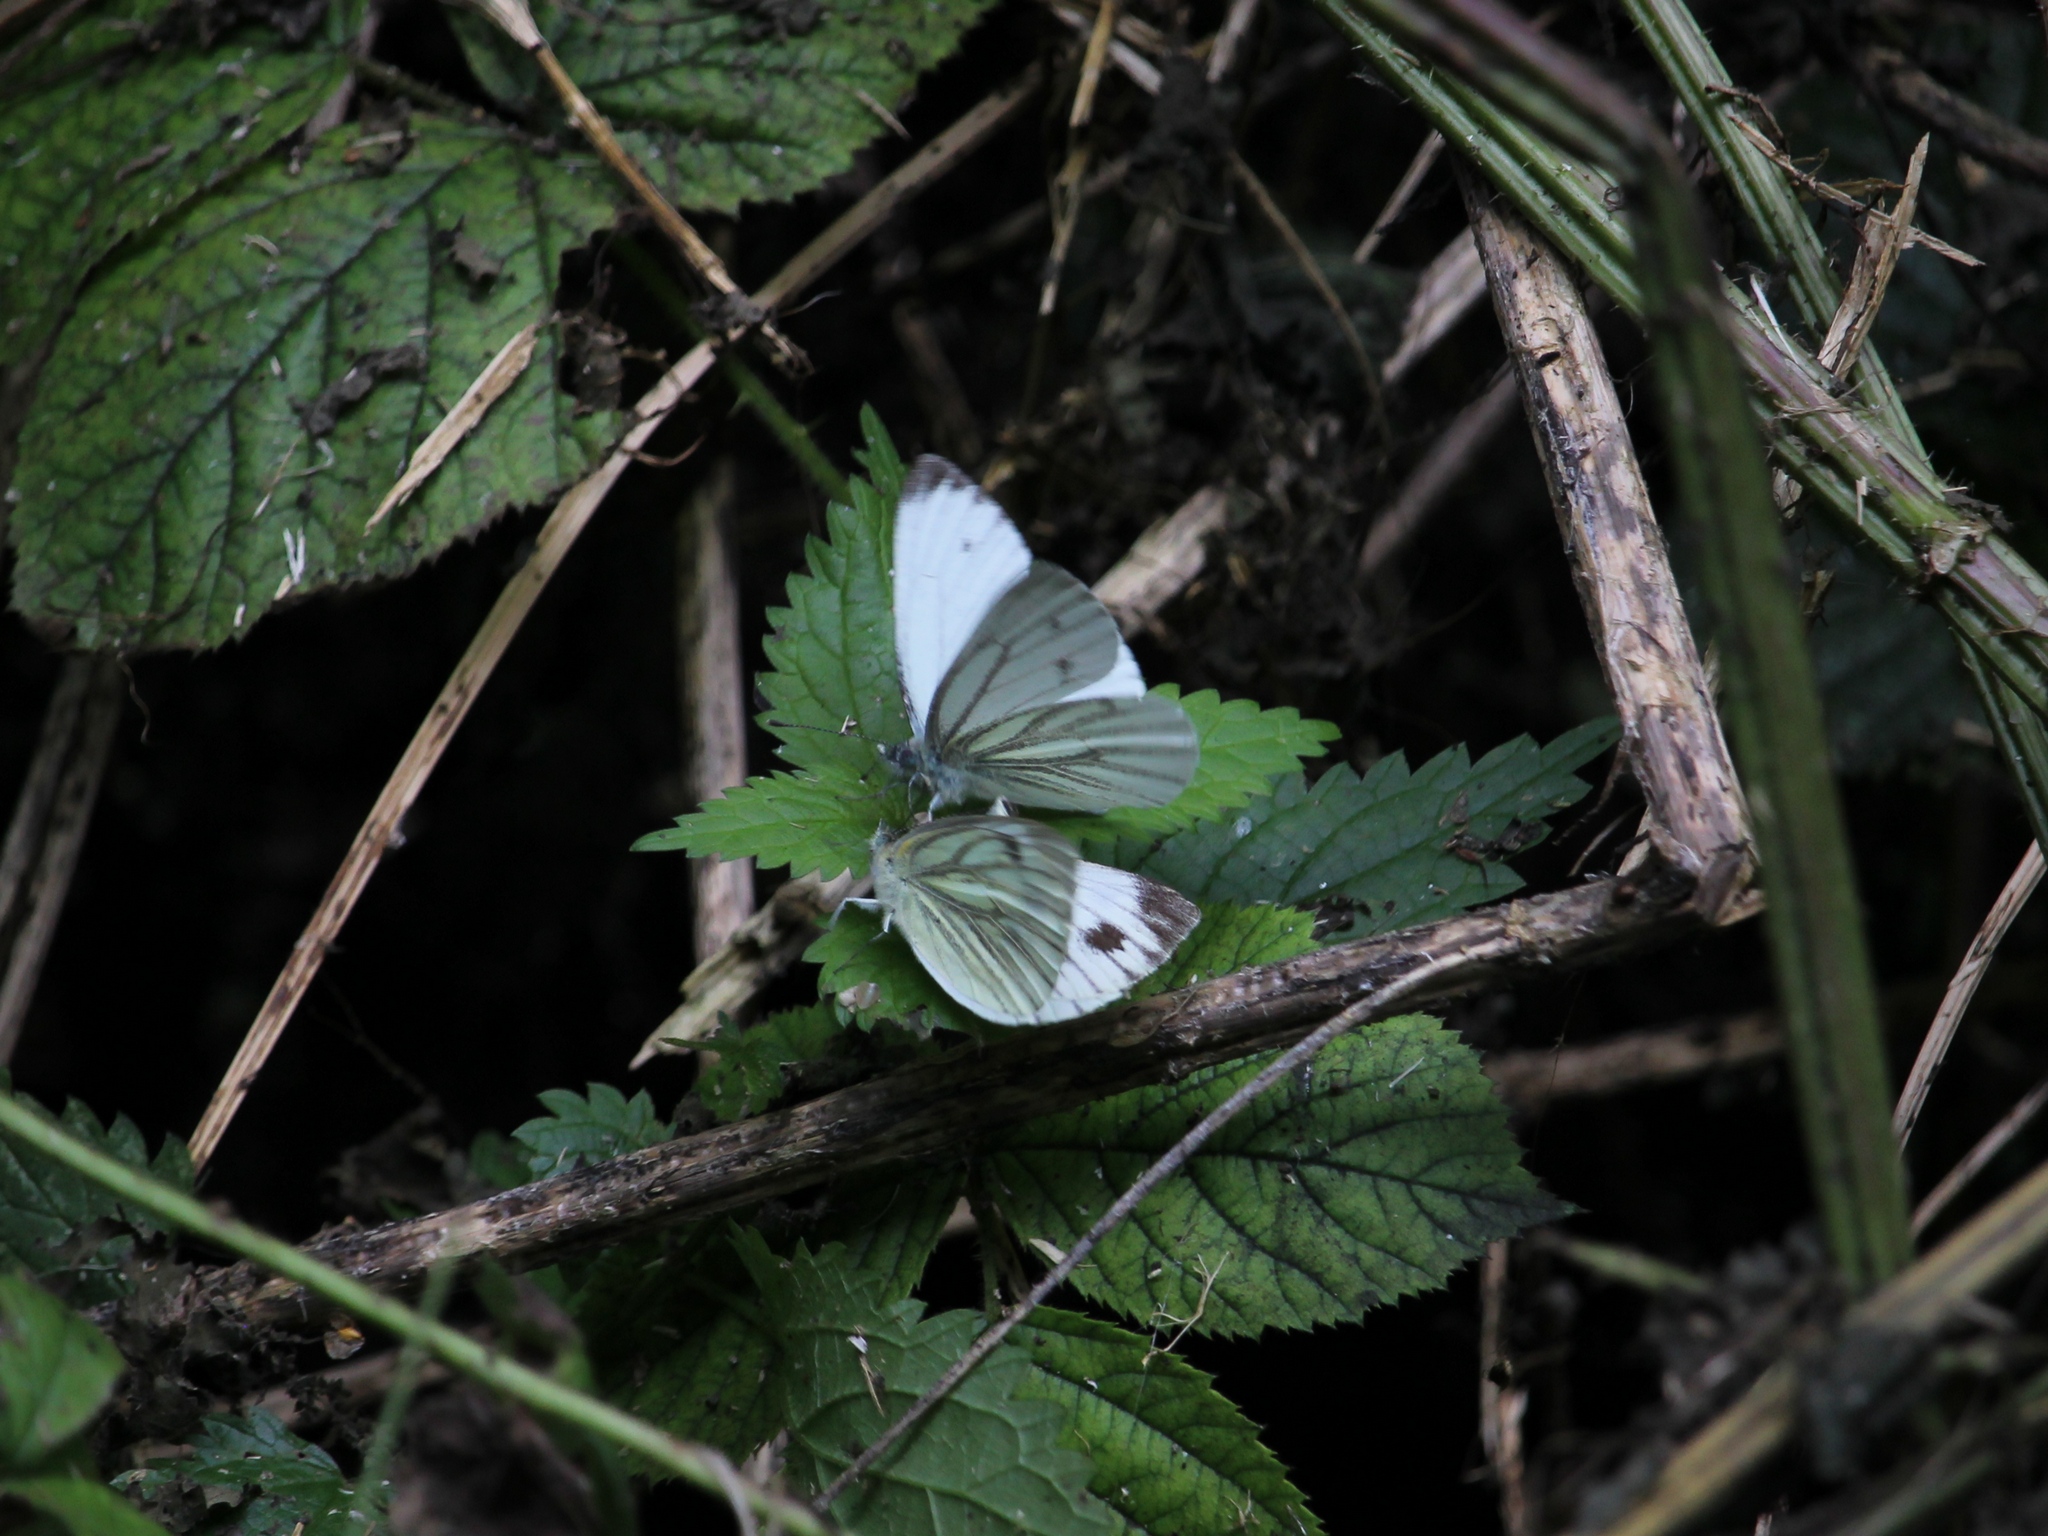
nature, plant, leaf, flower, wildlife, green, jungle, insect, botany, butterfly, flora, fauna, invertebrate, wildflower, ferns, insects, wheelockrailtrail, pollinating, buddleia, davidii, elworth, sufc, sandbachfootballclub, creweroad, brambles, nettles, macro photography, flowering plant, land plant, moths and butterflies